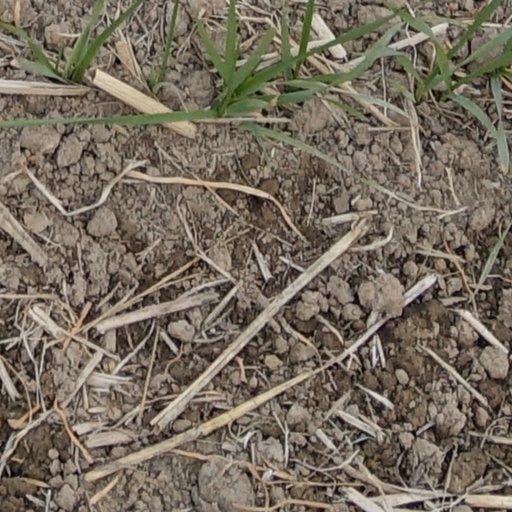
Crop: wheat